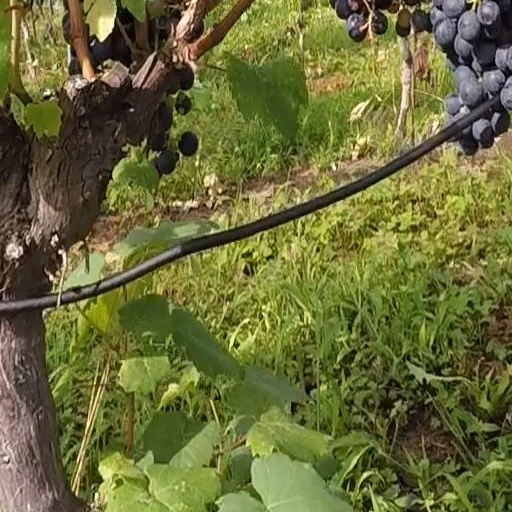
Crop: grape